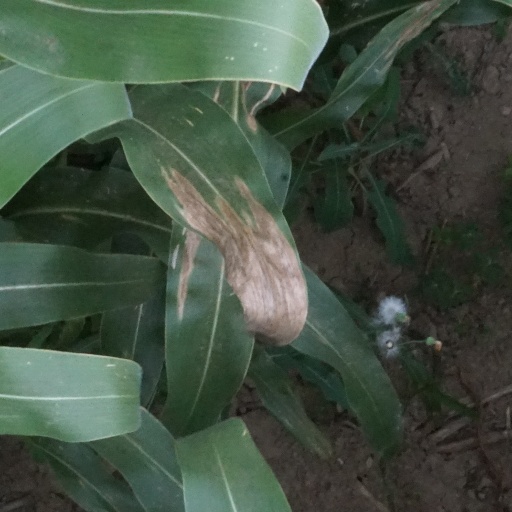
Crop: maize; corn